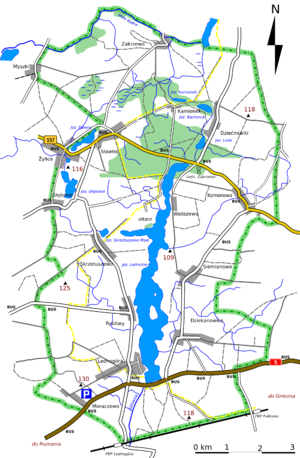
Le parc naturel du lac Lednica, est un parc naturel de Pologne, couvrant 7 650 hectares, qui a été créé en 1998.